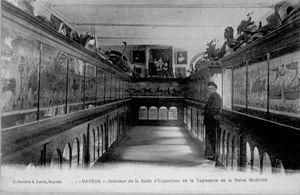
Le musée d'Art et d'Histoire Baron-Gérard est l'un des trois musées de la commune de Bayeux en Normandie.